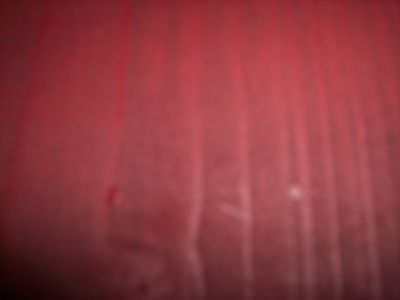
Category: table